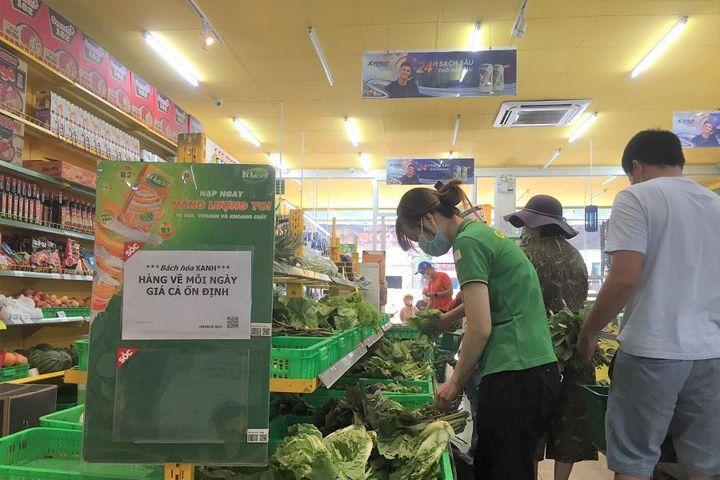
có nhiều người đang đứng bên quầy hàng rau